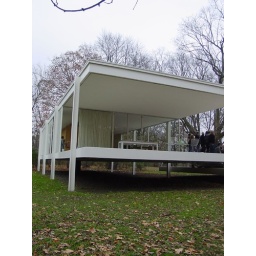
Mies van der Rohe's Farnsworth house in Plano, IL